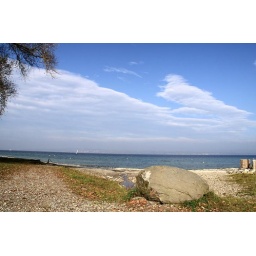
The rock by the lake